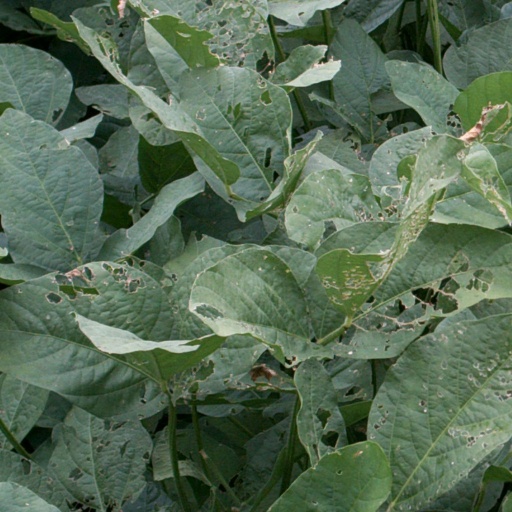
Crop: soybean